Seven Seas Lagoon

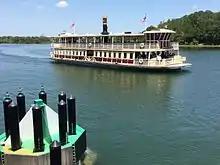
The "Richard F. Irvine" ferry in the Seven Seas Lagoon

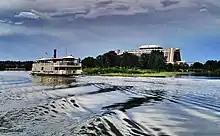
Admiral Joe Fowler Ferryboat

Disney Transport ferries operating include "Admiral Joe Fowler" (formerly "Magic Kingdom I"), "Richard F. Irvine" (formerly "Magic Kingdom II") and, since 1976, "General Joe Potter" (formerly "Kingdom Queen").